Evocatus

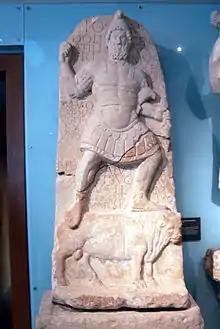
Statue of Jupiter Dolichenus from Carnuntum, erected by Atilius Primus, an "evocatus" of the Legio XIV Gemina. The dative form "ēvocātō" is visible at left.

An evocatus (: "evocati") was a soldier in the Ancient Roman army who had served out his time and obtained an honorable discharge ("honesta missio") but had voluntarily enlisted again at the invitation of the consul or other commander.